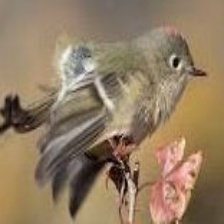
Species: RUBY CROWNED KINGLET
Scientific name: REGULUS CALENDULA